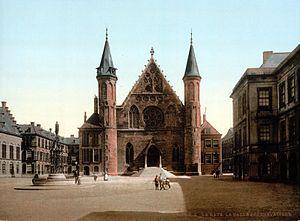
La Ridderzaal est l'un des bâtiments du Binnenhof à La Haye, aux Pays-Bas. Il est utilisé depuis 1904 pour la cérémonie d'ouverture de la session parlementaire, le 3ᵉ mardi du mois de septembre, lorsque le monarque des Pays-Bas rejoint le Parlement dans le Carrosse Doré, pour y prononcer le discours du Trône. Il est également utilisé pour des réceptions royales officielles et des conférences inter-parlementaires.